Gloria La Riva

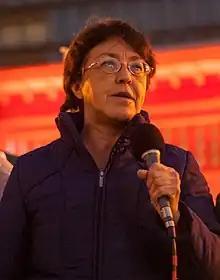
La Riva in 2017

Gloria Estela La Riva (born August 13, 1954) is an American perennial political candidate and communist activist with the Party for Socialism and Liberation (PSL) and the Peace and Freedom Party. She was the PSL's nominee and the Peace and Freedom's nominee in the 2020 presidential election, her tenth consecutive run as either a presidential or vice presidential candidate. She was previously a member of the Workers World Party. She ran as the PSL's and the Peace and Freedom Party's presidential candidate in the 2016 presidential election, with Eugene Puryear and Dennis J. Banks as her running mates respectively. She was the PSL's presidential nominee in the 2008 presidential election. For the 2020 election, Sunil Freeman was her running mate.